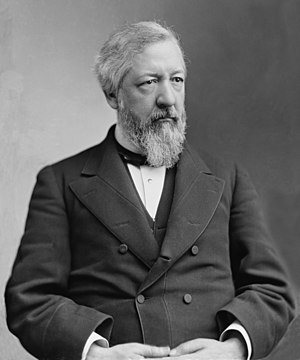
Præsidentvalget i USA 1884
James G. Blaine, tabte med snæver margen
Kampagnen op til det amerikanske præsidentvalg 1884 var præget af omfattende mudderkastning og personangreb. Valget fandt sted 4. november 1884, og her vandt New Yorks guvernør Grover Cleveland med snæver margen over republikaneren James G. Blaine fra Maine. Cleveland blev dermed den første demokratiske præsident i USA siden valget i 1856.